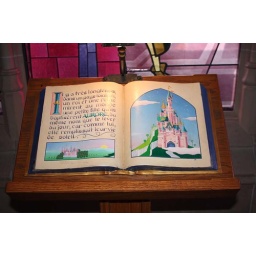
Story book in castle